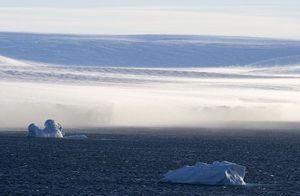
Vent catabatique, Antarctique.